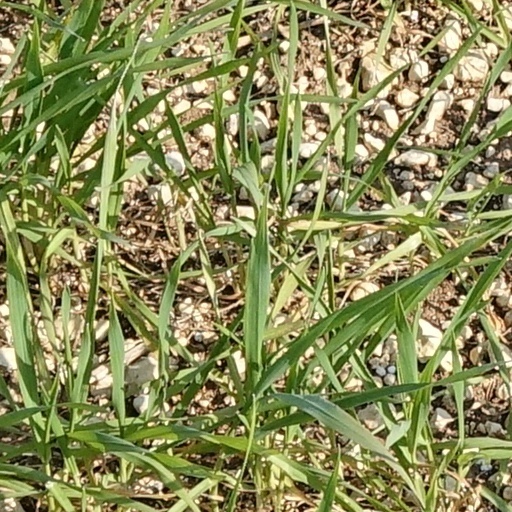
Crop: wheat